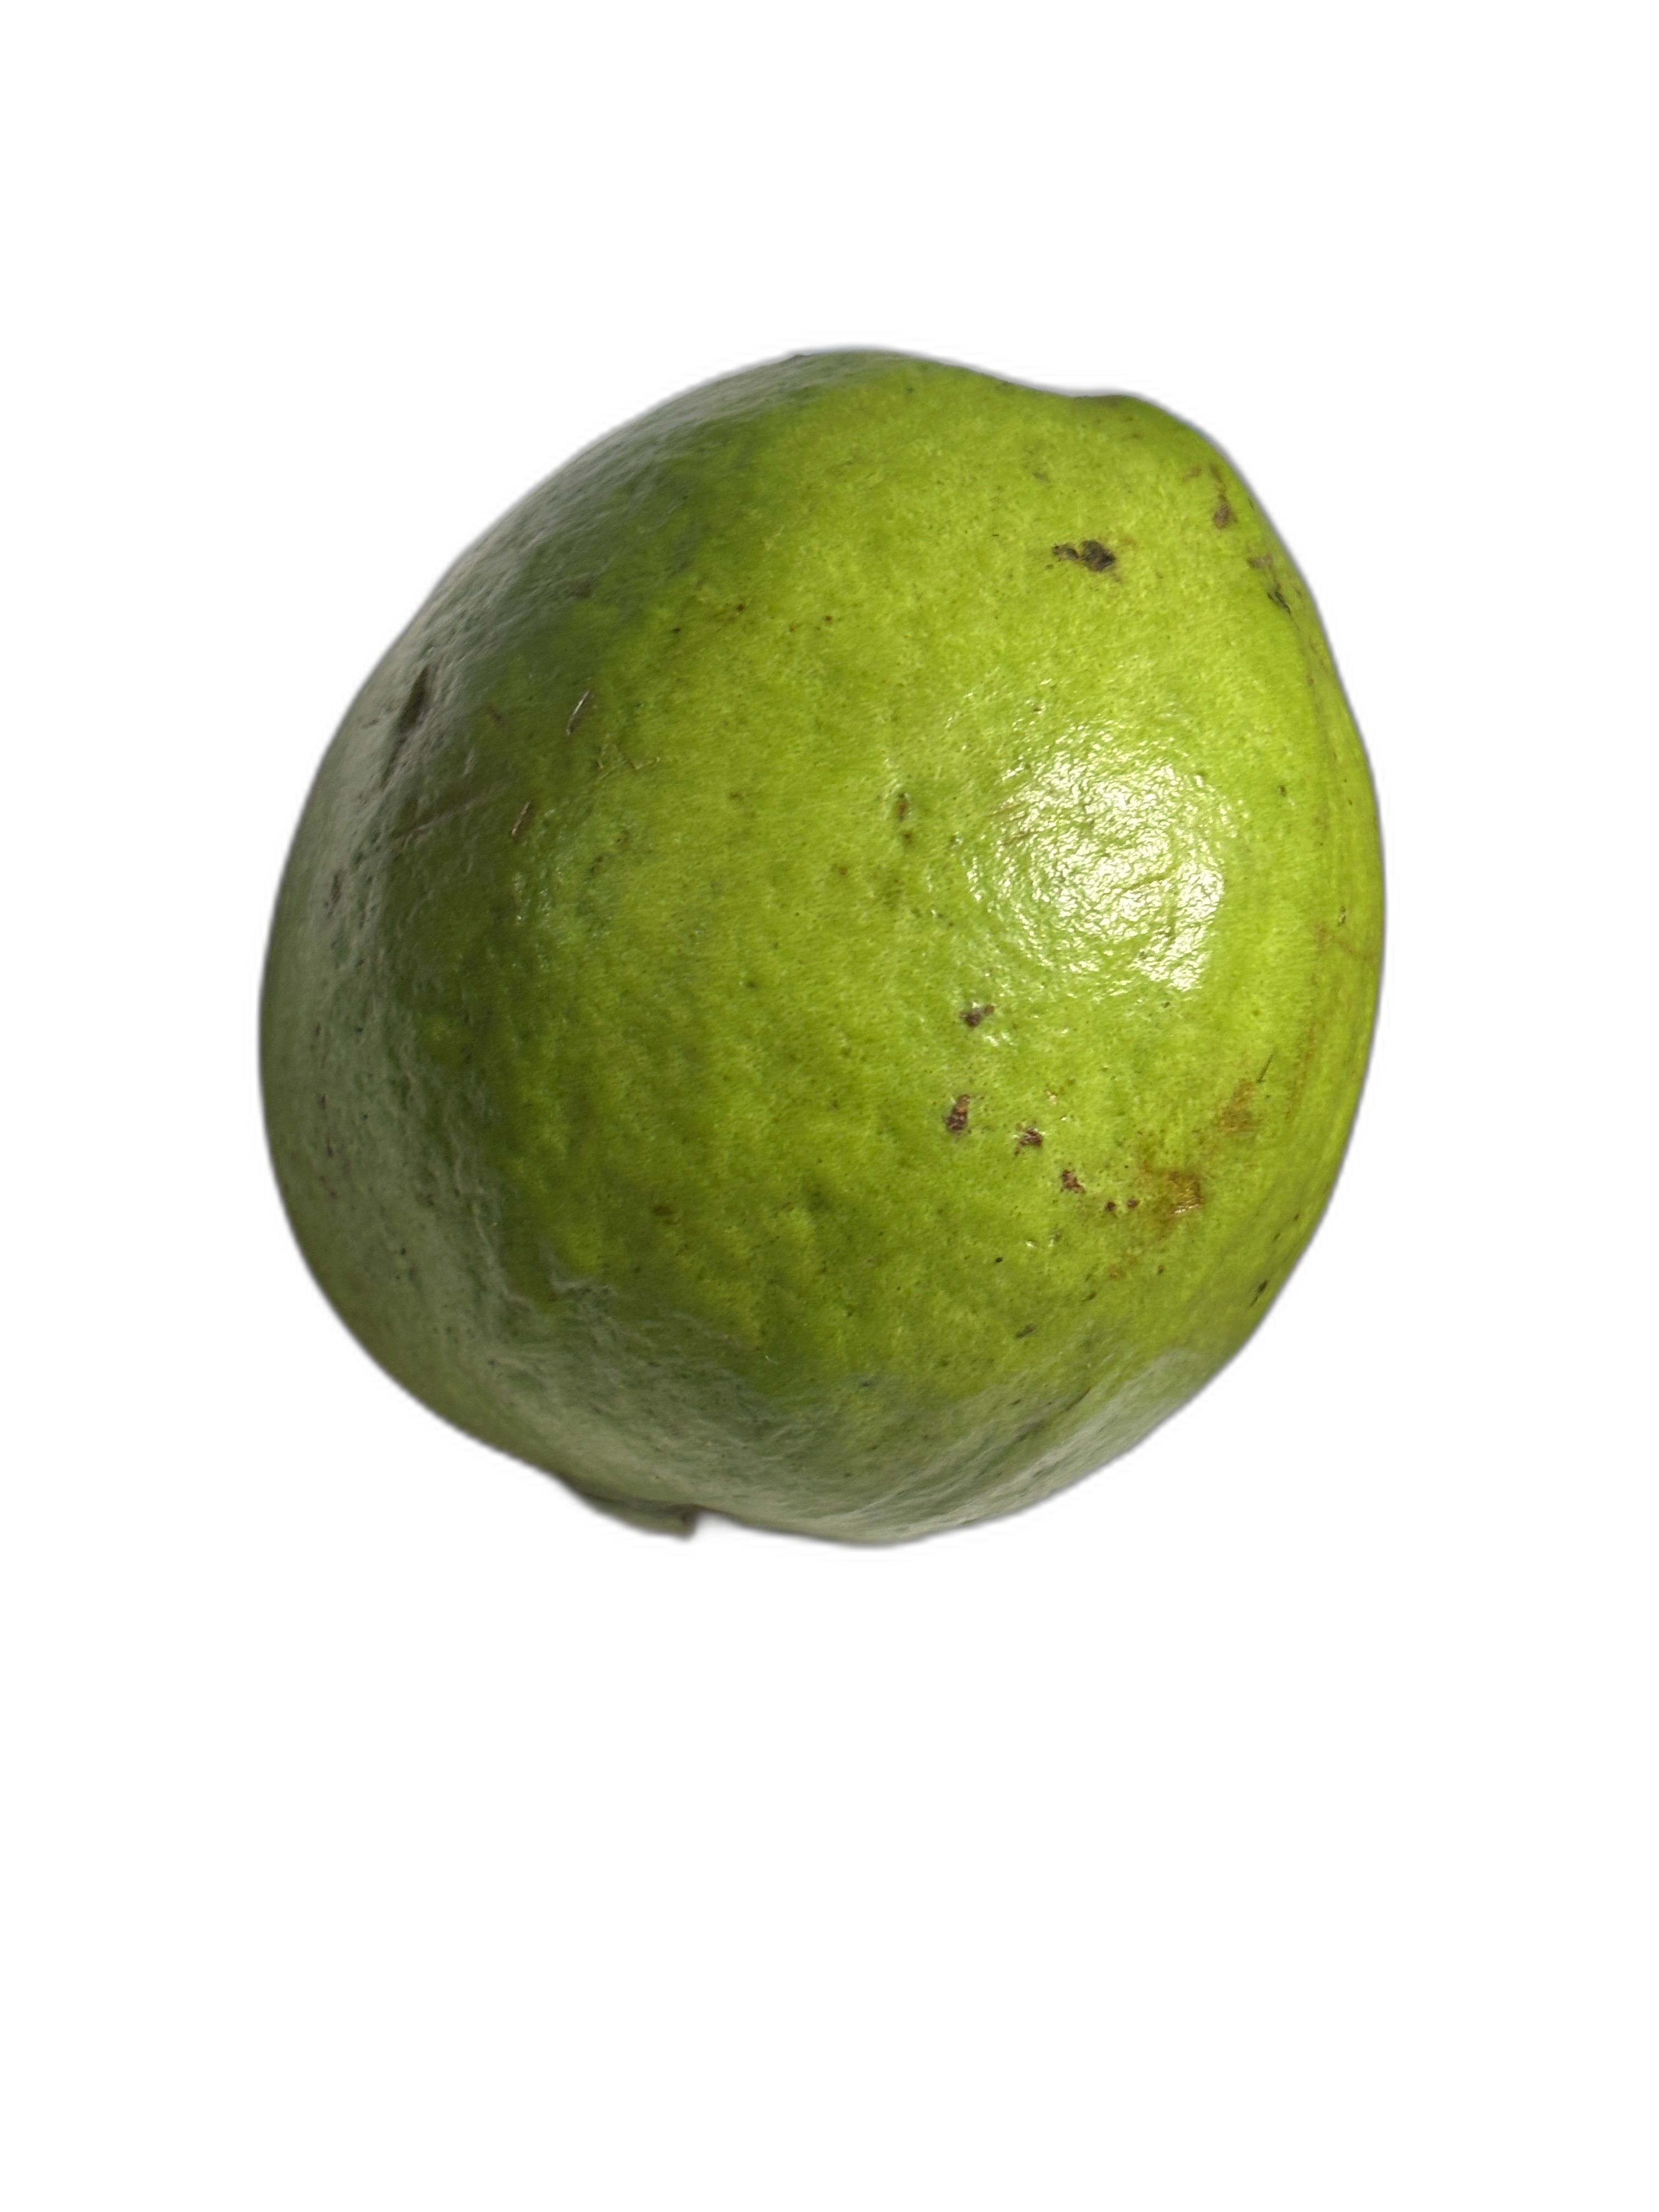
Plant part: fruit
Disease: Healthy